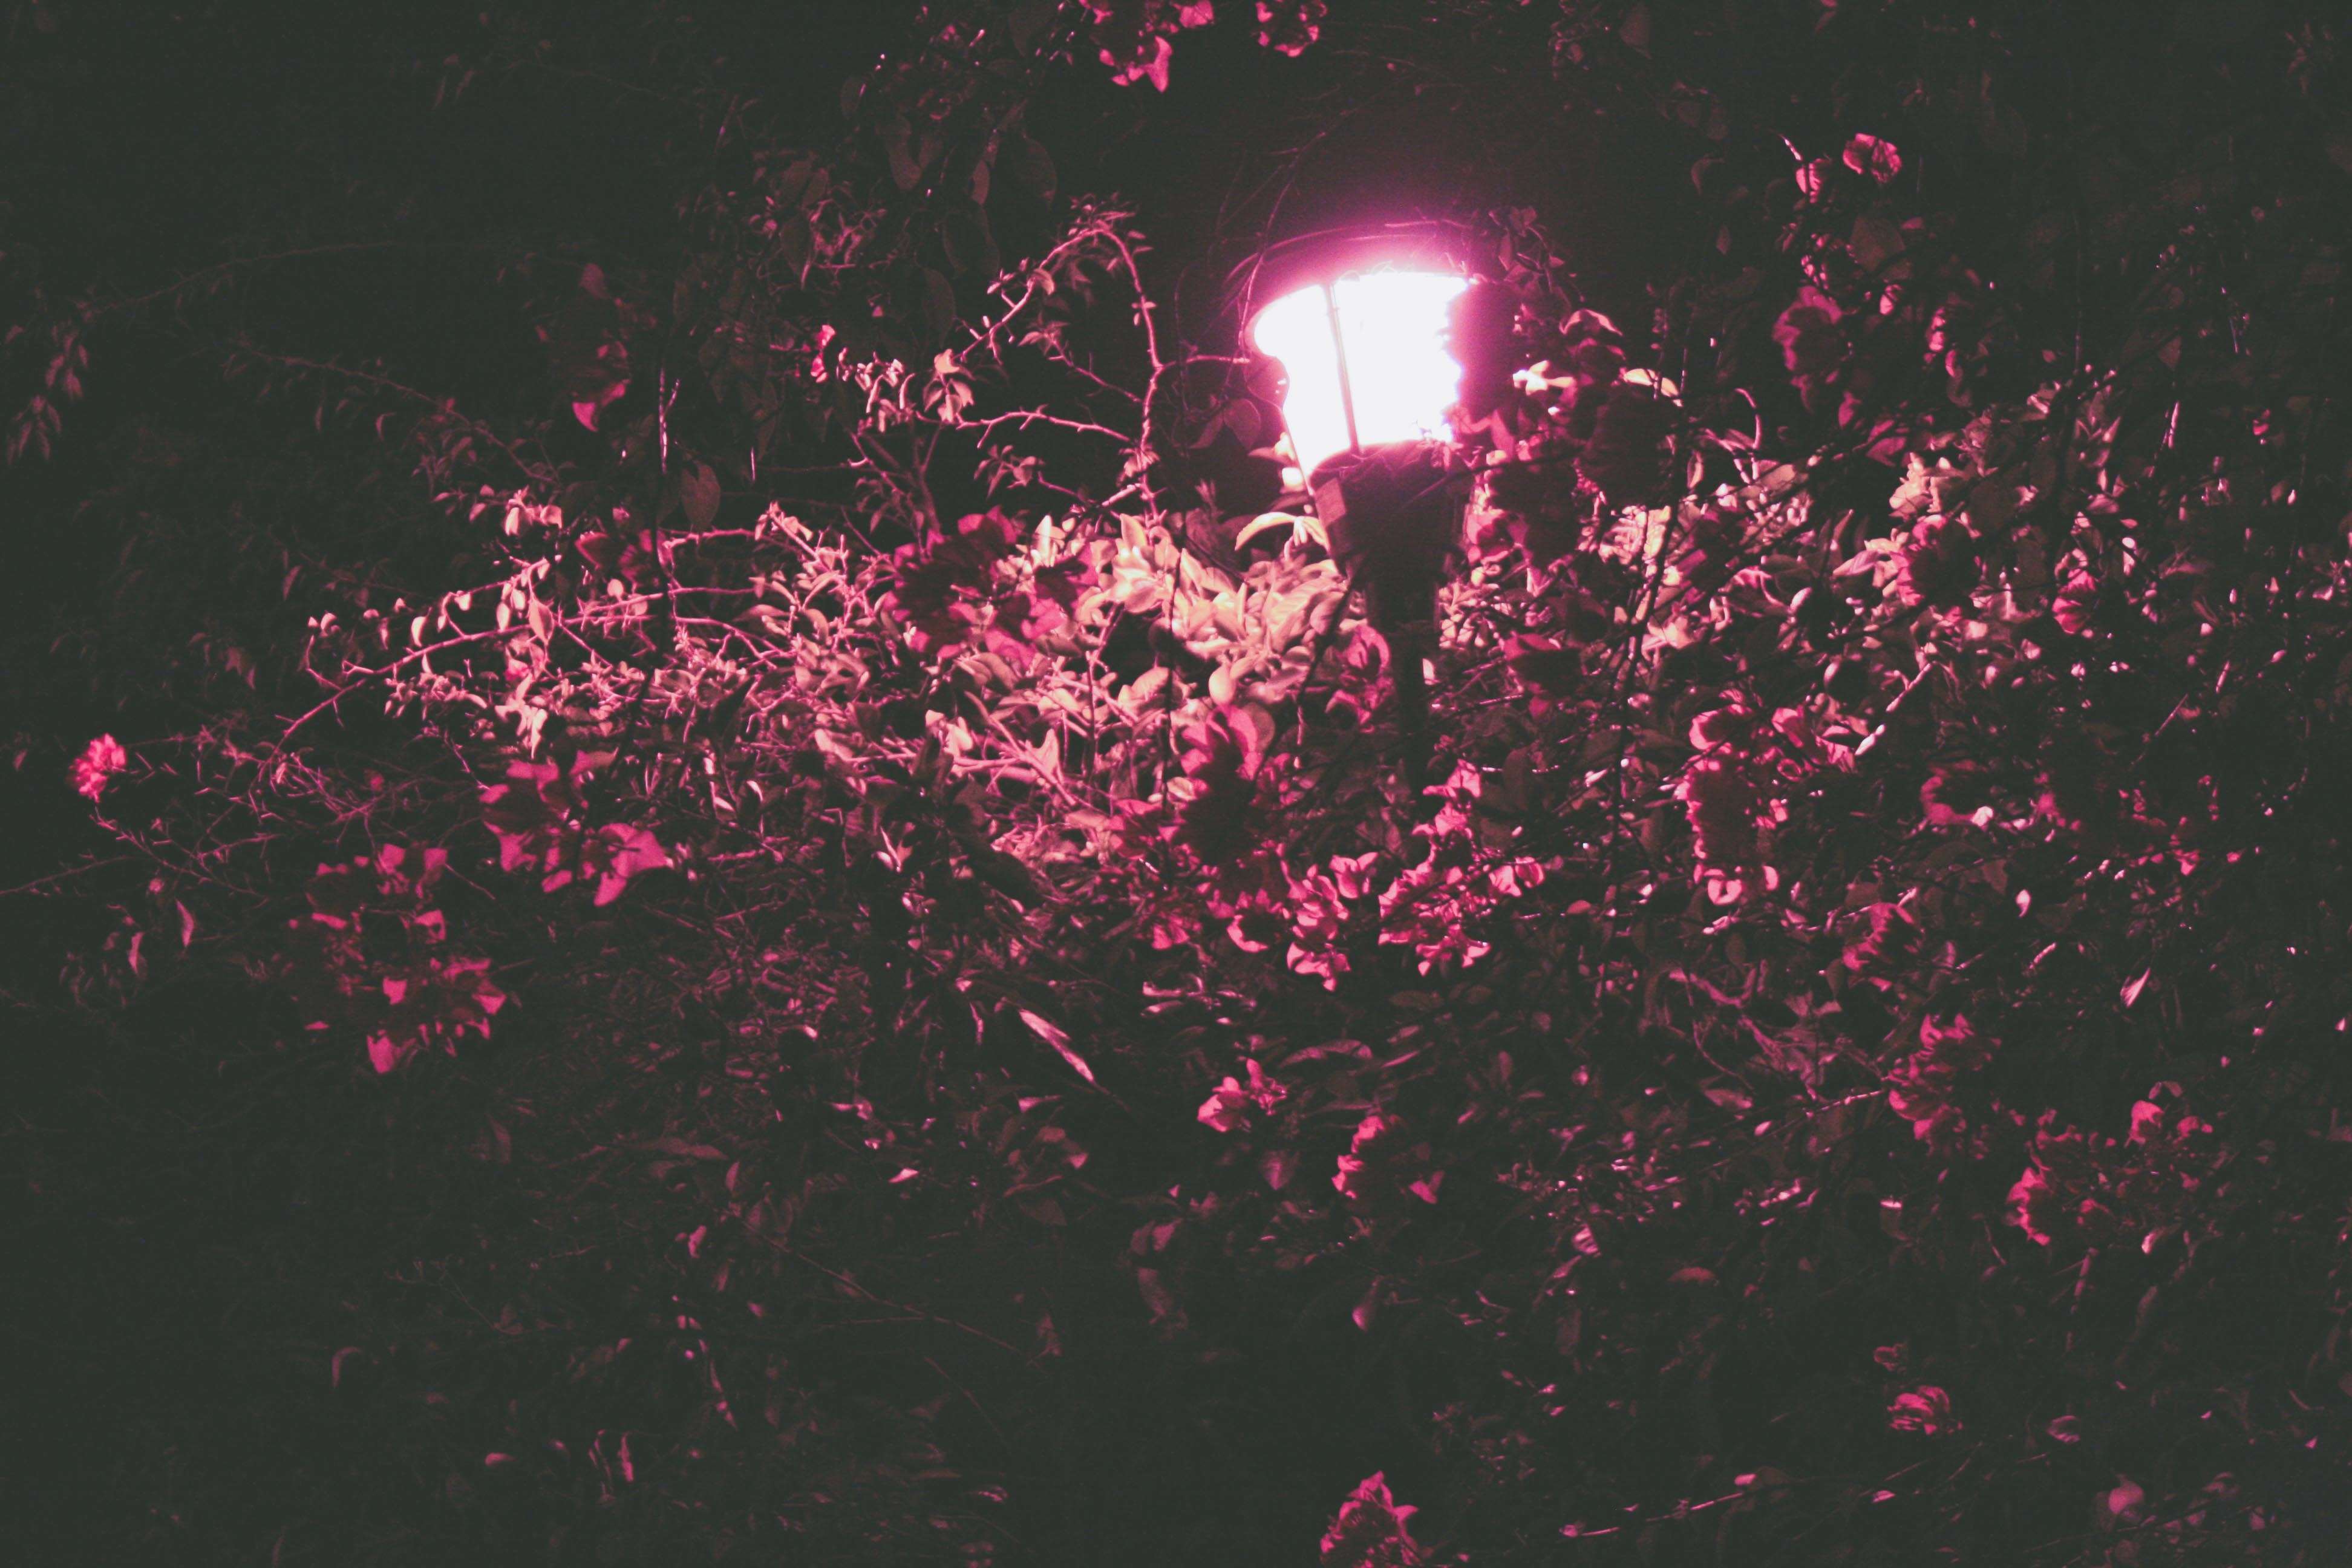
light, night, flower, sparkler, red, darkness, fireworks